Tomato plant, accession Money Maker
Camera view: tilt-top (135 deg); turntable rotation: 210 degrees
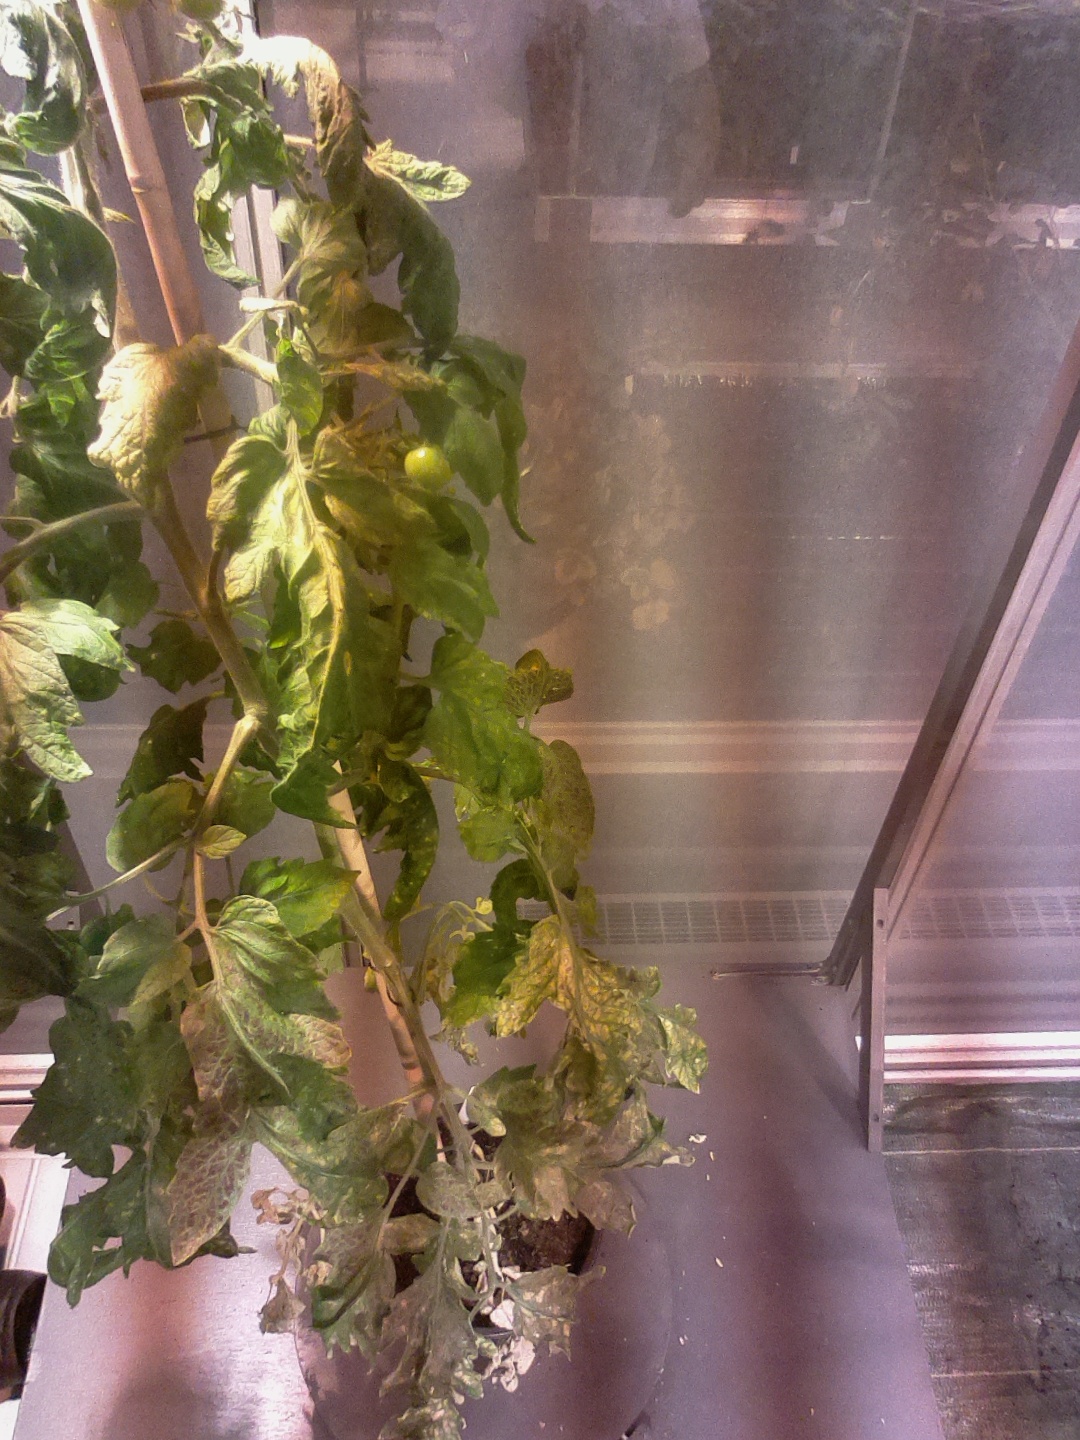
BBCH growth stage 72: 20%-30% of final fruit size